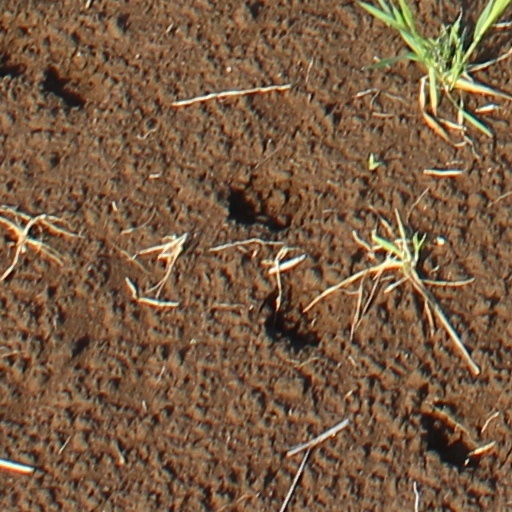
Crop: wheat